Chaenostoma cordatum

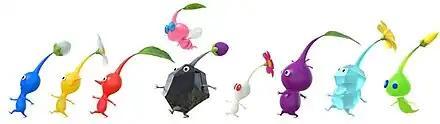
Mature Pikmin can sprout the flower from their heads, except for Glow Pikmin, who sprout star-shaped flowers.

A new cultivar of "C. cordatum", trademarked Bacopa 'Cabana®' in a collaboration between Nintendo of America and Syngenta Seed's Flower Brand, was the subject of a marketing campaign for the 2001 video game "Pikmin". The name "Pikmin Flower" was coined in this campaign, due to the resemblance of the flowers that bloom from the heads of fully matured Pikmin species in the video games. While some claims reported "C. cordatum" 'Cabana' as an entirely new species or subspecies created by Nintendo, the plant is actually a selectively bred cultivar of the existing species, emphasizing specific traits for ornamental purposes. Peter Main, then executive vice president of sales and marketing for Nintendo of America, said that the flower "demonstrates that at the core of Nintendo is creativity". In April 2002, seeds of the flower were released to the public.